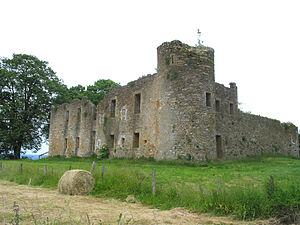
Montquintin (Belgique)
Rouvroy est une commune francophone de Belgique située en Région wallonne dans la province de Luxembourg, ainsi qu’un hameau qui en fait partie. Ils sont compris dans la Lorraine gaumaise.
Cette liste non exhaustive répertorie les principaux châteaux en Belgique.
Le château de Montquintin est un ancien château fort féodal situé dans le village belge de Montquintin en province de Luxembourg et Lorraine gaumaise. Les ruines, sises sur une butte témoin dominant la vallée du Ton, font actuellement l'objet d'un programme de restauration et de fouilles archéologiques.
Cette page regroupe l'ensemble du patrimoine immobilier classé de la commune belge de Rouvroy.